De facto embassy

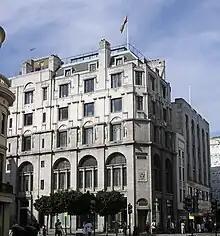
Rhodesia House was the office of the colony's High Commissioner in London. "(2006 photograph)"

The Quebec Government Offices (French: "Délégations générales du Québec") are the Government of Quebec's official representations around the world. They are overseen by Quebec's Ministry of International Relations.